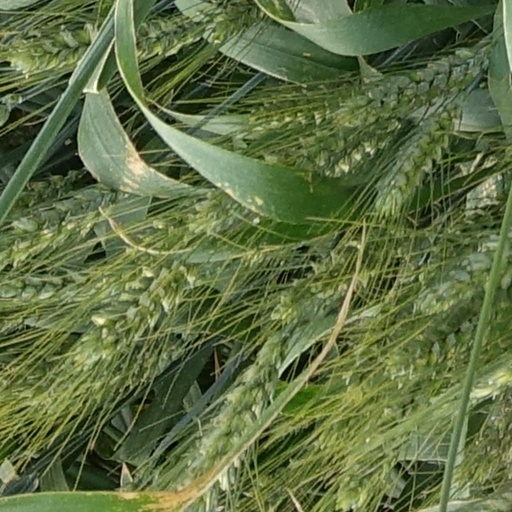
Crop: wheat